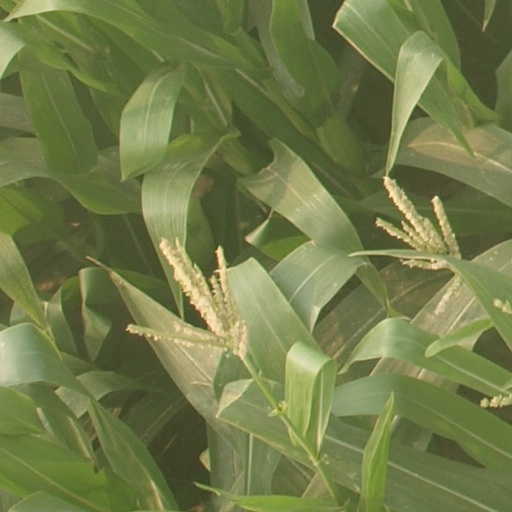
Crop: maize; corn